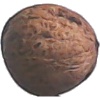
Label: Walnut 1